Military dictatorship of Chile

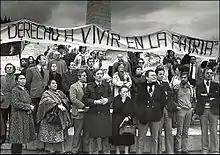
Peaceful protest against Pinochet, 1985

In 1962 under the presidency of Christian Democrat Eduardo Frei Montalva, the women's section expanded pre-existing neighbourhood 'mothers' centres' (which initially helped women to purchase their own sewing machines) to help garner support for their social reforms amongst the poorer sections. By the end of the 1960s, there were 8,000 centres involving 400,000 members. Under Allende they were reorganised under the rubric National Confederation of Mothers' Centres (Confederación Nacional de Centros de Madres, COCEMA) and leadership of his wife, Hortensia Bussi, to encourage community initiatives and implement their policies directed at women.